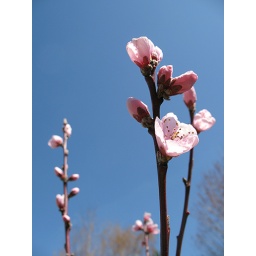
Our baby cherry tree is in bloom. (look at all that blue sky! It was snowing last week!)